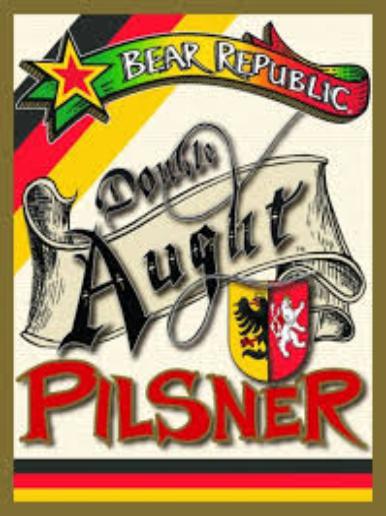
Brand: Bear Republic
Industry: Food